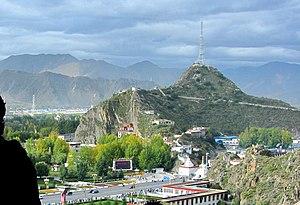
L'Institut Chakpori de médecine tibétaine, est une des plus anciennes écoles de médecine tibétaine. Fondé en 1695 sur le mont Chakpori à Lhassa par le régent Sangyé Gyatso, il succède à l'école fondée par Lobsang Gyatso, le 5ᵉ dalaï-lama au monastère de Drépung dans la banlieue ouest de Lhassa. Ayant servi de poste d'artillerie à l'armée tibétaine lors du soulèvement de 1959, il fut détruit en retour par l'artillerie chinoise.
Le Chakpori ou Chagpori est une colline sacrée de la ville-préfecture de Lhassa en région autonome du Tibet. Elle se dresse au sud du palais du Potala et à gauche de celui-ci lorsque l'on se tient face à lui. Elle est célèbre pour avoir abrité, depuis sa fondation au XVIIᵉ siècle par Sangyé Gyatso, l'école de médecine tibétaine. Transformée en poste d'artillerie par les insurgés tibétains lors du soulèvement de 1959, elle a été détruite par l'artillerie de l'armée populaire de libération. La colline est couronnée aujourd'hui par une grande antenne radio.
La société tibétaine traditionnelle, telle qu'elle existait avant les réformes mises en place par le gouvernement communiste chinois dans les années 1950, est souvent comparée à la société féodale de l'Europe médiévale. Dans le Tibet central sous administration de Lhassa, le pouvoir était concentré entre les mains d'une aristocratie héréditaire qui dominait une société fortement inégalitaire, et la religion y jouait un rôle fondamental dans le maintien de l'ordre spirituel, mais également de l'ordre temporel, sous l'autorité du dalaï-lama. Même dans les régions périphériques que le pouvoir temporel de Lhassa n'atteignait que difficilement ou pas du tout, le dalaï-lama était largement considéré comme le plus haut représentant du pouvoir spirituel. De cette organisation traditionnelle ne demeure aujourd'hui au sein de la République populaire de Chine que l'autorité spirituelle des monastères et du dalaï-lama, autorité que le gouvernement chinois n'accepte pas et cherche par tous les moyens à faire disparaître.